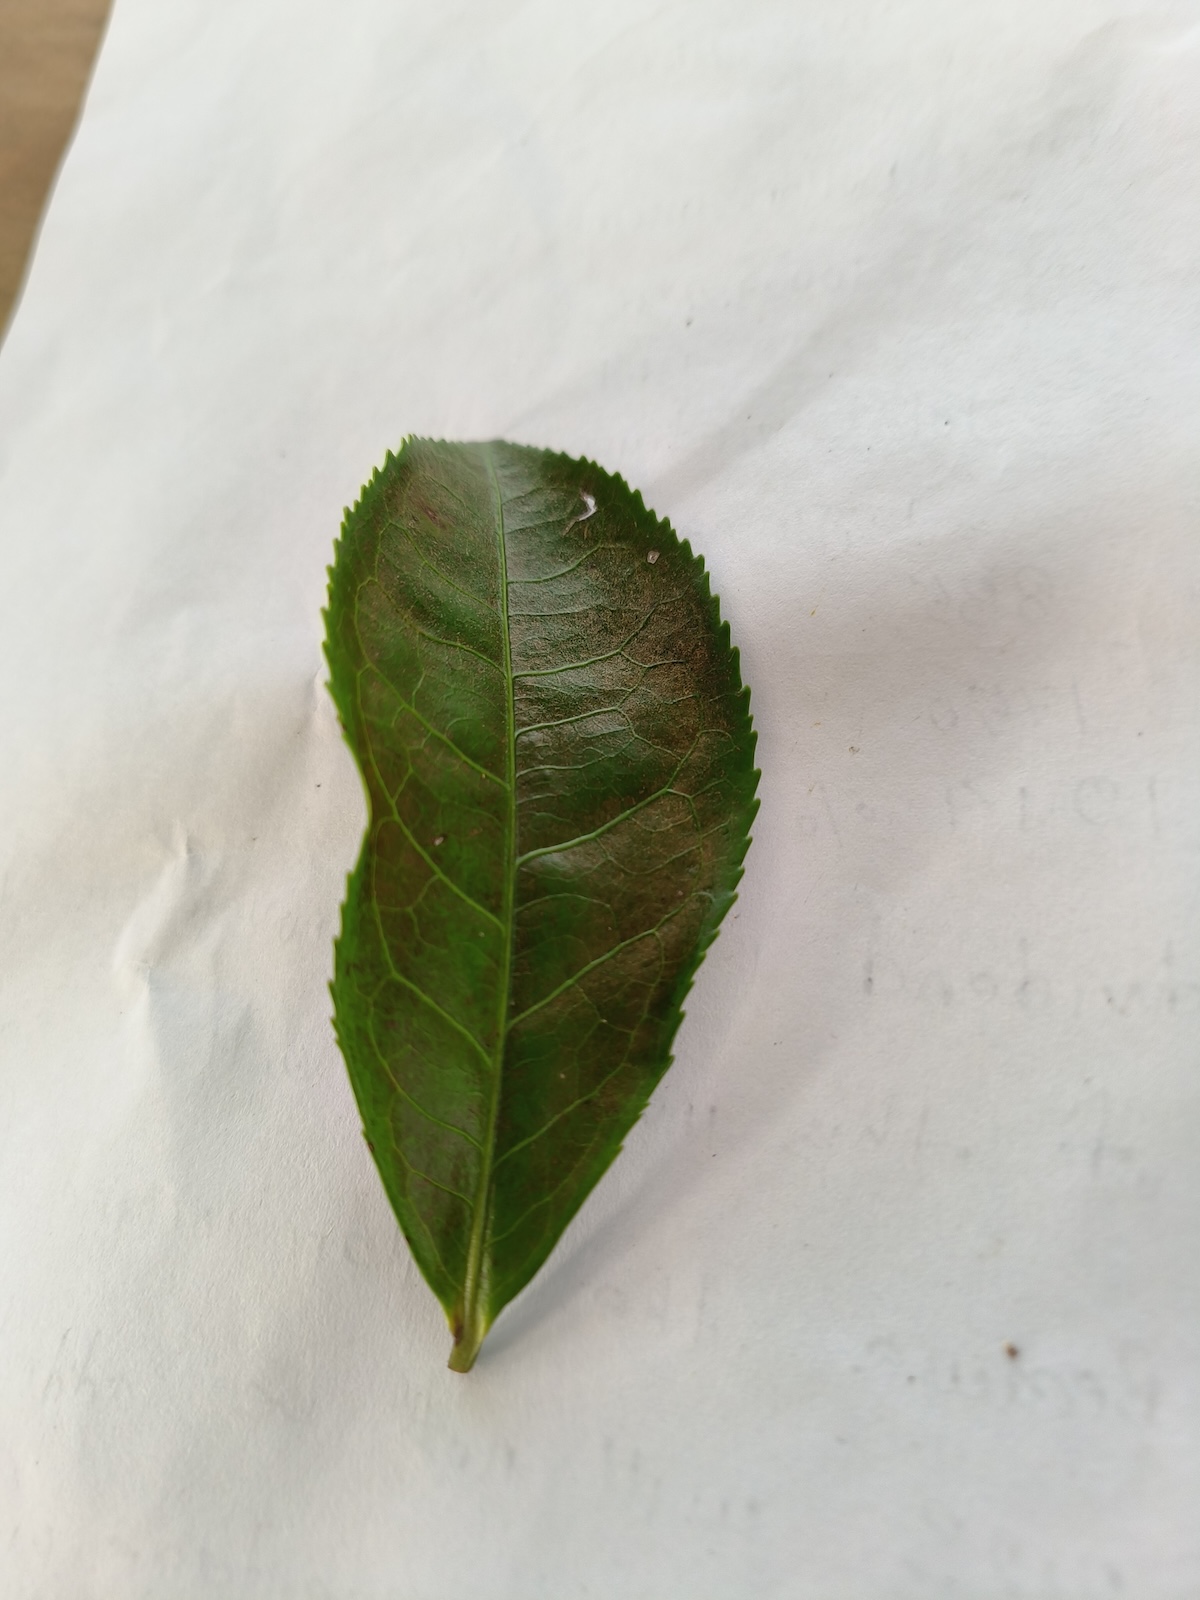
Label: Red spider